Macheke

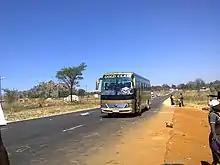
Bus going from Harare to Mutare at Macheke bus stop

Macheke residents are mostly from Malawi and other parts of Zimbabwe. The town founders are from Malawi and neighboring areas. English, Chishona, and Chichewa are the major languages spoken in Macheke.